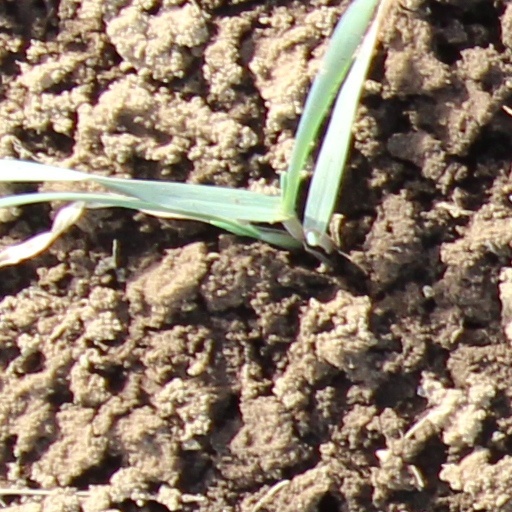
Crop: wheat